Biota of Tokyo Imperial Palace

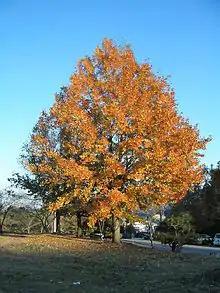
"Liquidambar formosana"

The second is "Liquidambar formosana" Hance (English name: sweet gum) (Japanese name: fū), which was transplanted from China in 1727 by Tokugawa Yoshimune. Originally "L. formosana" was planted where Chinese emperors lived. There were 13 tall trees in the Fukiage Garden; the tallest was about high, and in circumference, but whether they were introduced in 1727 was not verified. The crowns of this tree turn reddish-orange or crimson red in fall.